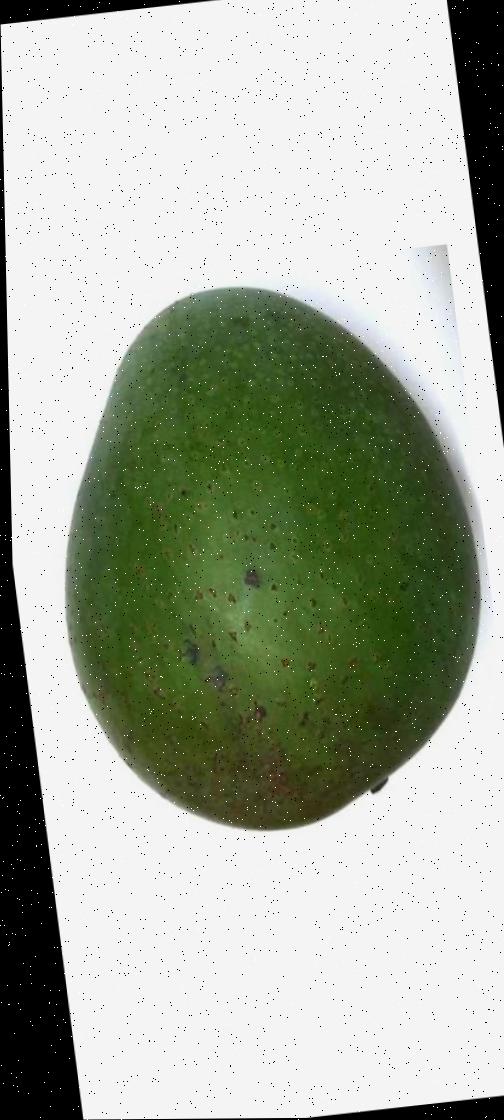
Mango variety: Ashshina Zhinuk